Third Battle of Seoul

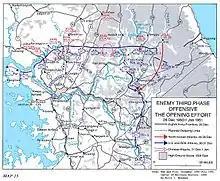
A map with multiple red arrows pressing against a blue line at the 38th parallel

By December 15, 1950, the ROK 1st Infantry Division had retreated back to the town of Choksong on the southern bank of the Imjin River, its original defensive position at the start of the Korean War. On the right flank of the ROK 1st Infantry Division, the ROK 6th Infantry Division was located at the north of Dongducheon along the southern bank of the Hantan River. The ROK 1st Infantry Division planned to defend the Imjin River by placing its 11th and 12th Regiments at the west and the east side of Choksong respectively, while the ROK 6th Infantry Division defended the Route 33 at the Hantan River by placing its 7th and 19th Regiments on each side of the road. Both the ROK 15th Regiment, 1st Infantry Division and the ROK 2nd Regiment, 6th Infantry Division were placed in the rear as reserves. The South Koreans had also constructed numerous bunkers, barbed wire obstacles and minefields on both banks of the river in order to strengthen defenses and to maintain troop morale.